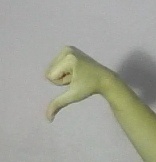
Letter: waw